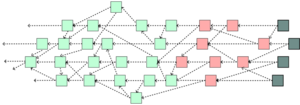
Le IOTA est une cryptomonnaie expérimentale et un protocole open-source qui a pour objectif de fournir un moyen de paiement sécurisé pour la monétisation de données entre les appareils dits de l'Internet des objets. Basées sur une technologie utilisant le concept de graphe dirigé acyclique, les transactions dans le réseau IOTA ont pour vocation d'être gratuites, et ce indépendamment de leur taille. Le délai de confirmation des transactions est faible, et le nombre de transactions simultanées pouvant être gérées par le système est théoriquement illimité. L'infrastructure du IOTA est appelée le Tangle. L'extensibilité est censée être facilitée puisque les performances du réseau sont proportionnelles à son utilisation. Le IOTA a été fondé en 2015 par David Sønstebø, Sergey Ivancheglo, Dominik Schiener, et Sergueï Popov.